Forestry in Argentina

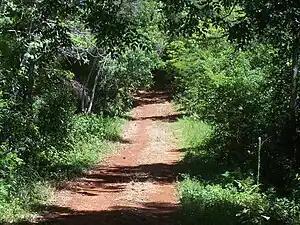
A path in a jungle in Misiones with its characteristic red soil

Among the most important regions in Argentina for the industry are the provinces of Misiones, Corrientes, Entre Ríos, and Buenos Aires. These four provinces form the country's eastern border with Uruguay and Brazil, and comprise 80% of the total cultivated area.